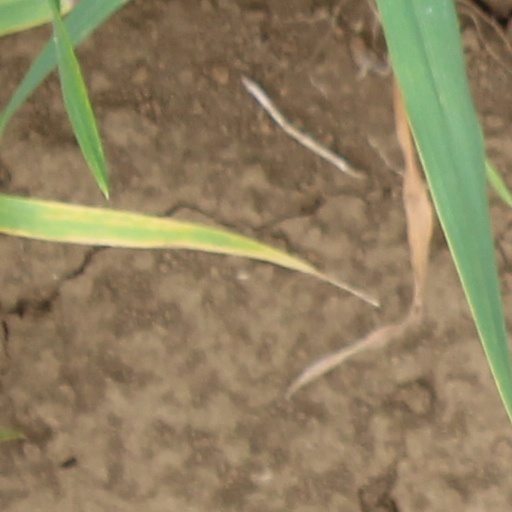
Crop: wheat